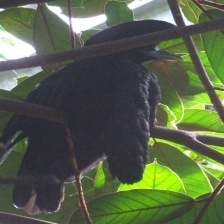
Species: UMBRELLA BIRD
Scientific name: CEPHALOPTERUS